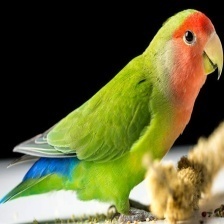
Species: ROSY FACED LOVEBIRD
Scientific name: AGAPORNIS ROSEICOLLIS